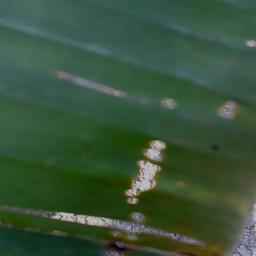
Label: POTASSIUM DEFICIENCY